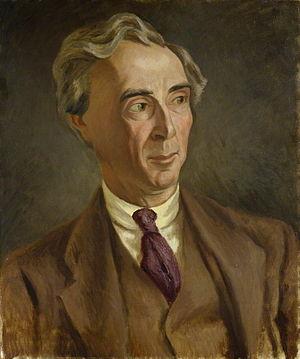
La métaphysique analytique est une branche de la philosophie analytique qui se propose d'étudier le monde, les choses ou les processus en tant qu'ils existent indépendamment de l’expérience sensible que nous en avons, ou de la représentation que nous nous en faisons. Son origine récente, que l'on peut approximativement situer au milieu du XXᵉ siècle, est associée à une renaissance des questions ontologiques et métaphysiques au sein de la philosophie analytique, après son « tournant linguistique ». On parle ainsi parfois de tournant ontologique pour caractériser cette renaissance, qui correspond moins à un rejet des perspectives philosophiques et analytiques sur le langage et l'esprit qu'à une réapparition de questions portant sur la structure du monde, la nature et le nombre des abstractions dont on peut supposer l'existence, la nature de l'esprit et de son interaction avec le monde, ainsi que sur d'autres sujets philosophiques traditionnels concernant la réalité.
La vérité est la correspondance entre une proposition et la réalité à laquelle cette proposition réfère. Cependant cette définition correspondantiste de la vérité n'est pas la seule, il existe de nombreuses définitions du mot et des controverses classiques autour des diverses théories de la vérité.
Bertrand Arthur William Russell, 3ᵉ comte Russell, né le 18 mai 1872 à Trellech, et mort le 2 février 1970 près de Penrhyndeudraeth, au pays de Galles, est un mathématicien, logicien, philosophe, épistémologue, homme politique et moraliste britannique.
La culture du Royaume-Uni, pays de l'Europe de l'Ouest, désigne d’abord les pratiques culturelles observables de ses habitants. Le Royaume-Uni a un patrimoine culturel d'une richesse remarquable et d'une grande variété qui regroupe les cultures de ses nations constitutives : la culture de l'Angleterre, la culture de l'Écosse, la culture du Pays de Galles et la culture de l'Irlande du Nord. Poésie, littérature, théâtre, arts visuels, musique, cinéma, la qualité des chefs-d'œuvre accumulés au cours des siècles est reconnue aux quatre coins de la planète. L'expression artistique couvre aujourd'hui un éventail de disciplines encore plus vaste - de la satire politique à l'art contemporain - qui rendent bien compte de la créativité, de la liberté d'esprit et de la diversité culturelle du peuple britannique. Habitant des îles, les Britanniques ont été et demeurent un grand peuple de marins ; leur maîtrise des mers, forgée au cours des siècles, leur a permis de constituer le plus grand empire européen jamais créé.
Le monisme est la position philosophique qui affirme l'unité indivisible de l'être. Dans son expression moderne, il soutient l'unicité de la substance qui compose l'univers. L'unité fondamentale du cosmos ou de l'univers y rend la matière et l'esprit indissociables. Le monisme s'oppose donc aux conceptions dualistes, qui distinguent monde matériel ou physique et monde psychique ou spirituel, et il s'oppose aussi aux conceptions philosophiques pluralistes pour lesquelles chaque être possède une nature particulière.
Jean-Jacques Rousseau, né le 28 juin 1712 à Genève et mort le 2 juillet 1778 à Ermenonville, est un écrivain, philosophe et musicien genevois francophone. Orphelin de mère très jeune, sa vie est marquée par l'errance. Si ses livres et lettres connaissent à partir de 1749 un fort succès, ils lui valent aussi des conflits avec l'Église catholique et Genève qui l'obligent à changer souvent de résidence et alimentent son sentiment de persécution. Après sa mort, son corps est transféré au Panthéon de Paris en 1794.